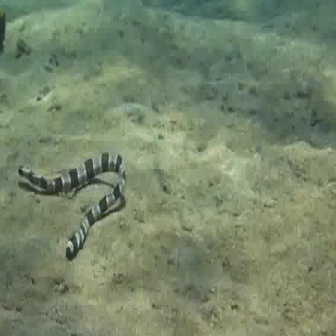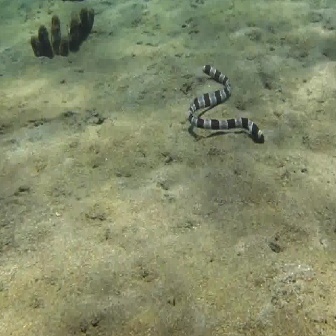
  Please identify the target specified by the bounding box [17,150,125,258] in the first image and locate it in the second image. Return the coordinates in [x_min,y_min,x_max,y_max] format.
Answer: [186,63,264,141]